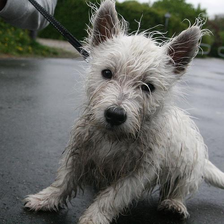
Species: dog
Breed: scottish terrier